Greenhouse gas emissions by Turkey

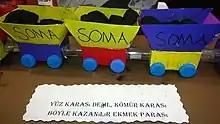
colourful tiny model trucks containing coal with "Soma" written on the side

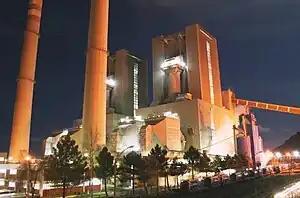
Çatalağzı power station in Zonguldak: Turkey's first coal mining region would need help to give up.

Although the transition to clean energy increases employment in Turkey as a whole, for example in wind and solar power and energy efficiency of buildings, lost jobs may be concentrated in certain locations and sectors. For example, closing Şırnak Silopi power station and the coal mines in Şırnak Province could increase already high unemployment there. A 2021 study estimated the mining sector would employ 21 thousand fewer people, 14% of total mining employment in 2018. The study also forecast job losses in textiles, agriculture and food processing, because such labour-intensive sectors would not be able to keep up with efficiency gains in other sectors. Because carbon pricing would be regressive economists say that poor people should be compensated. In 2024 the government said it will make a national policy for a just transition; policy to quit high-carbon, such as coal, is lacking. Similarly, it is hard for livestock farmers to make a profit, so a sudden removal of subsidies would be an economic shock. But, unlike in neighbouring Greece, there have been no public debates about a just transition. According to former Economy Minister Kemal Derviş, many people will benefit from the green transition, but the losses will be concentrated on specific groups, making them more visible and politically disruptive.At the municipal level, Antalya, Bornova, Bursa, Çankaya, Eskişehir Tepebaşı, Gaziantep, İzmir, Kadıköy, Maltepe, Nilüfer and Seferihisar have sustainable energy and climate plans. A 2021 academic study of local climate change politics said that "local climate action planning takes place independent from the national efforts yet with a commitment to international agreements" and that better co-ordination between local and national government would help planning for climate change adaptation. Turkey ratified the Paris Agreement in 2021: according to Politico the country was persuaded by a 3.2 billion dollar loan from France and Germany for its energy transition, and Turkey's chief negotiator said the threat of the EU CBAM was a factor.